Sinarades

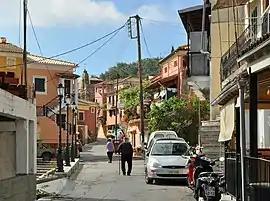
Sinarades: main street

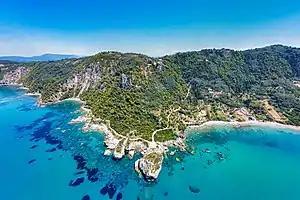

Sinarades is a town and a community in the northern part of the island of Corfu, Greece, part of the municipal unit of Parelioi. The community includes the small villages Aspes and Kontogialos. Sinarades is the largest village of Parelioi. Sinarades is located southwest of the city of Corfu.